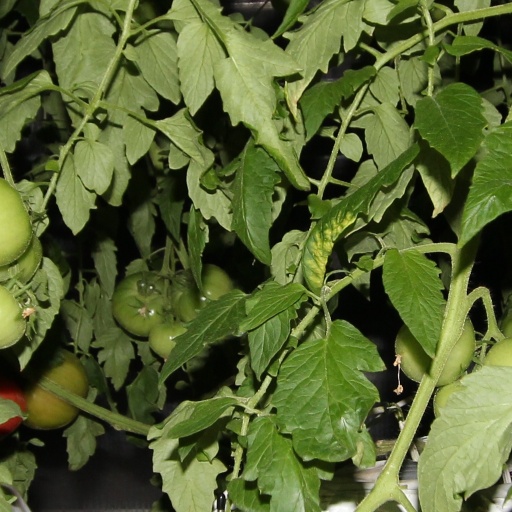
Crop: tomato